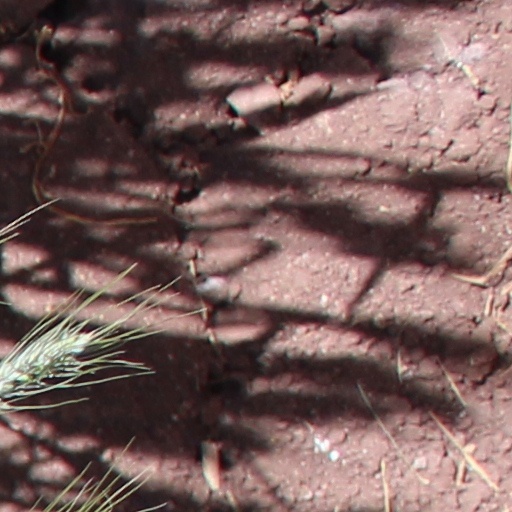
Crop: wheat